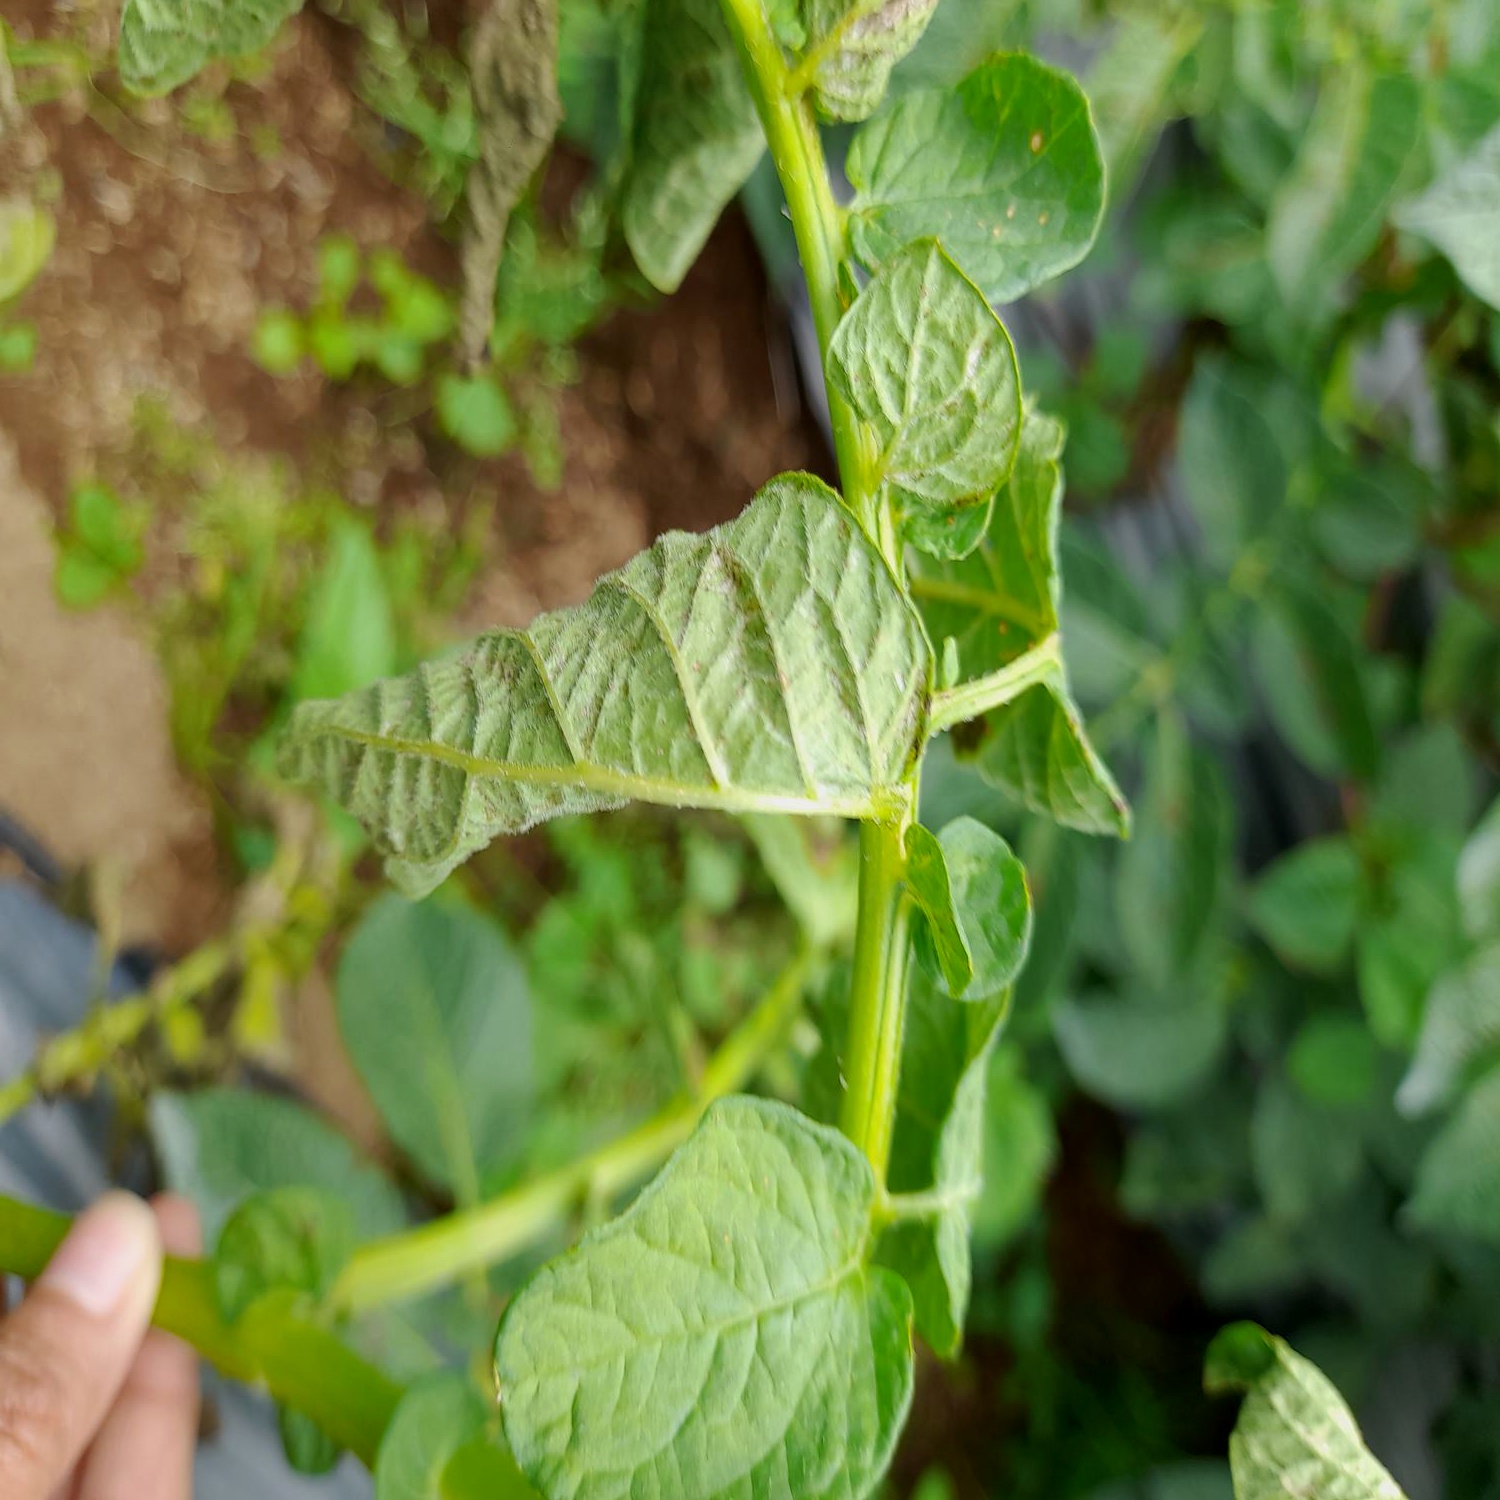
Etiqueta: Pudricion_Parda